Democracy and Totalitarianism

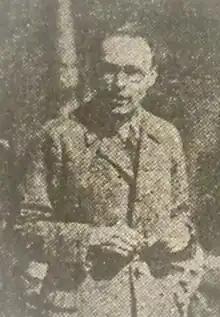
Karl Wittfogel in the American Communist newspaper. "The Daily Worker," 1926.

Marxism is the theory of East despotism. The Russian Empire was half Asian until 1917. The Asian mode of production was established in Ancient Egypt and Ancient China. Aron concluded that the Asian way of production was constructed in the USSR.